Mount Erskine

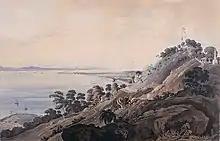
Mount Erskine and Pulau Tikus in 1818

The Chinese cemeteries in the area date back to the early 19th century. The southern cemetery, nearest to Gottlieb Road, is managed by the United Hokkien Cemeteries and serves as the final resting place for Penang's Hokkien community. Meanwhile, the northern cemetery is owned by the Kwangtung and Tengchow Association, a joint organisation that represents the Cantonese and the Teochews. The first tomb within this cemetery dates back to 1795.